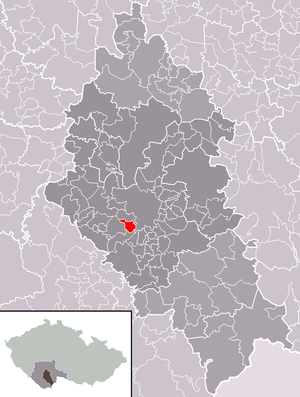
Planá est une commune du district de České Budějovice, dans la région de Bohême-du-Sud, en République tchèque. Sa population s'élevait à 257 habitants en 2020.